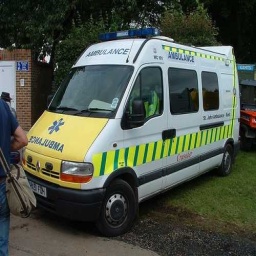
Label: ambulance